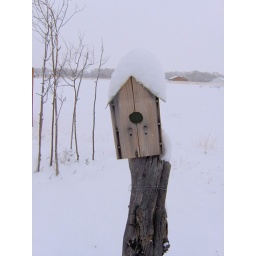
Photo taken of the bird house in our yard right after a heavy snow.